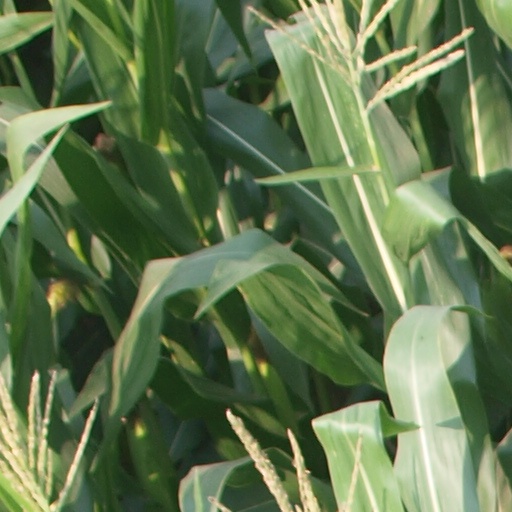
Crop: maize; corn